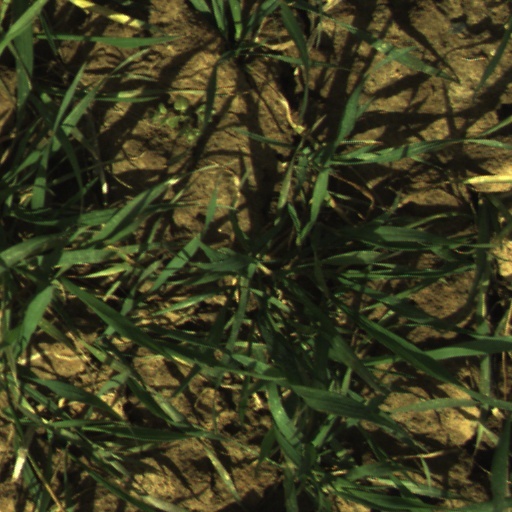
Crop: wheat